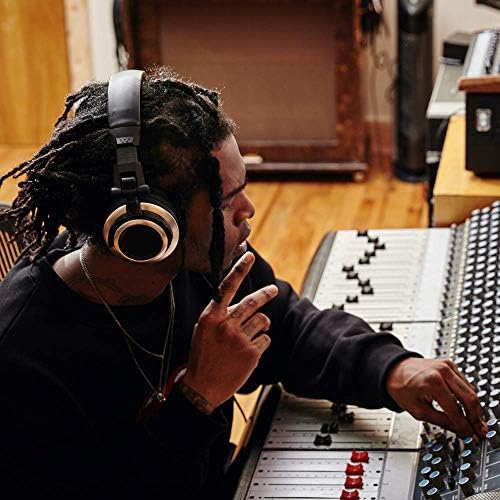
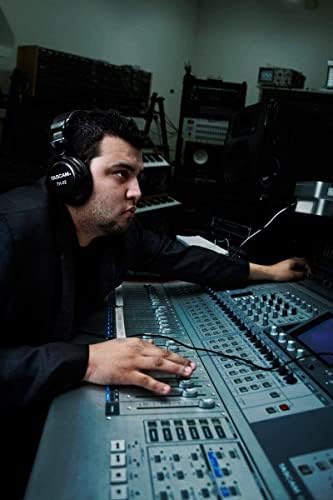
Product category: headphones
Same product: no